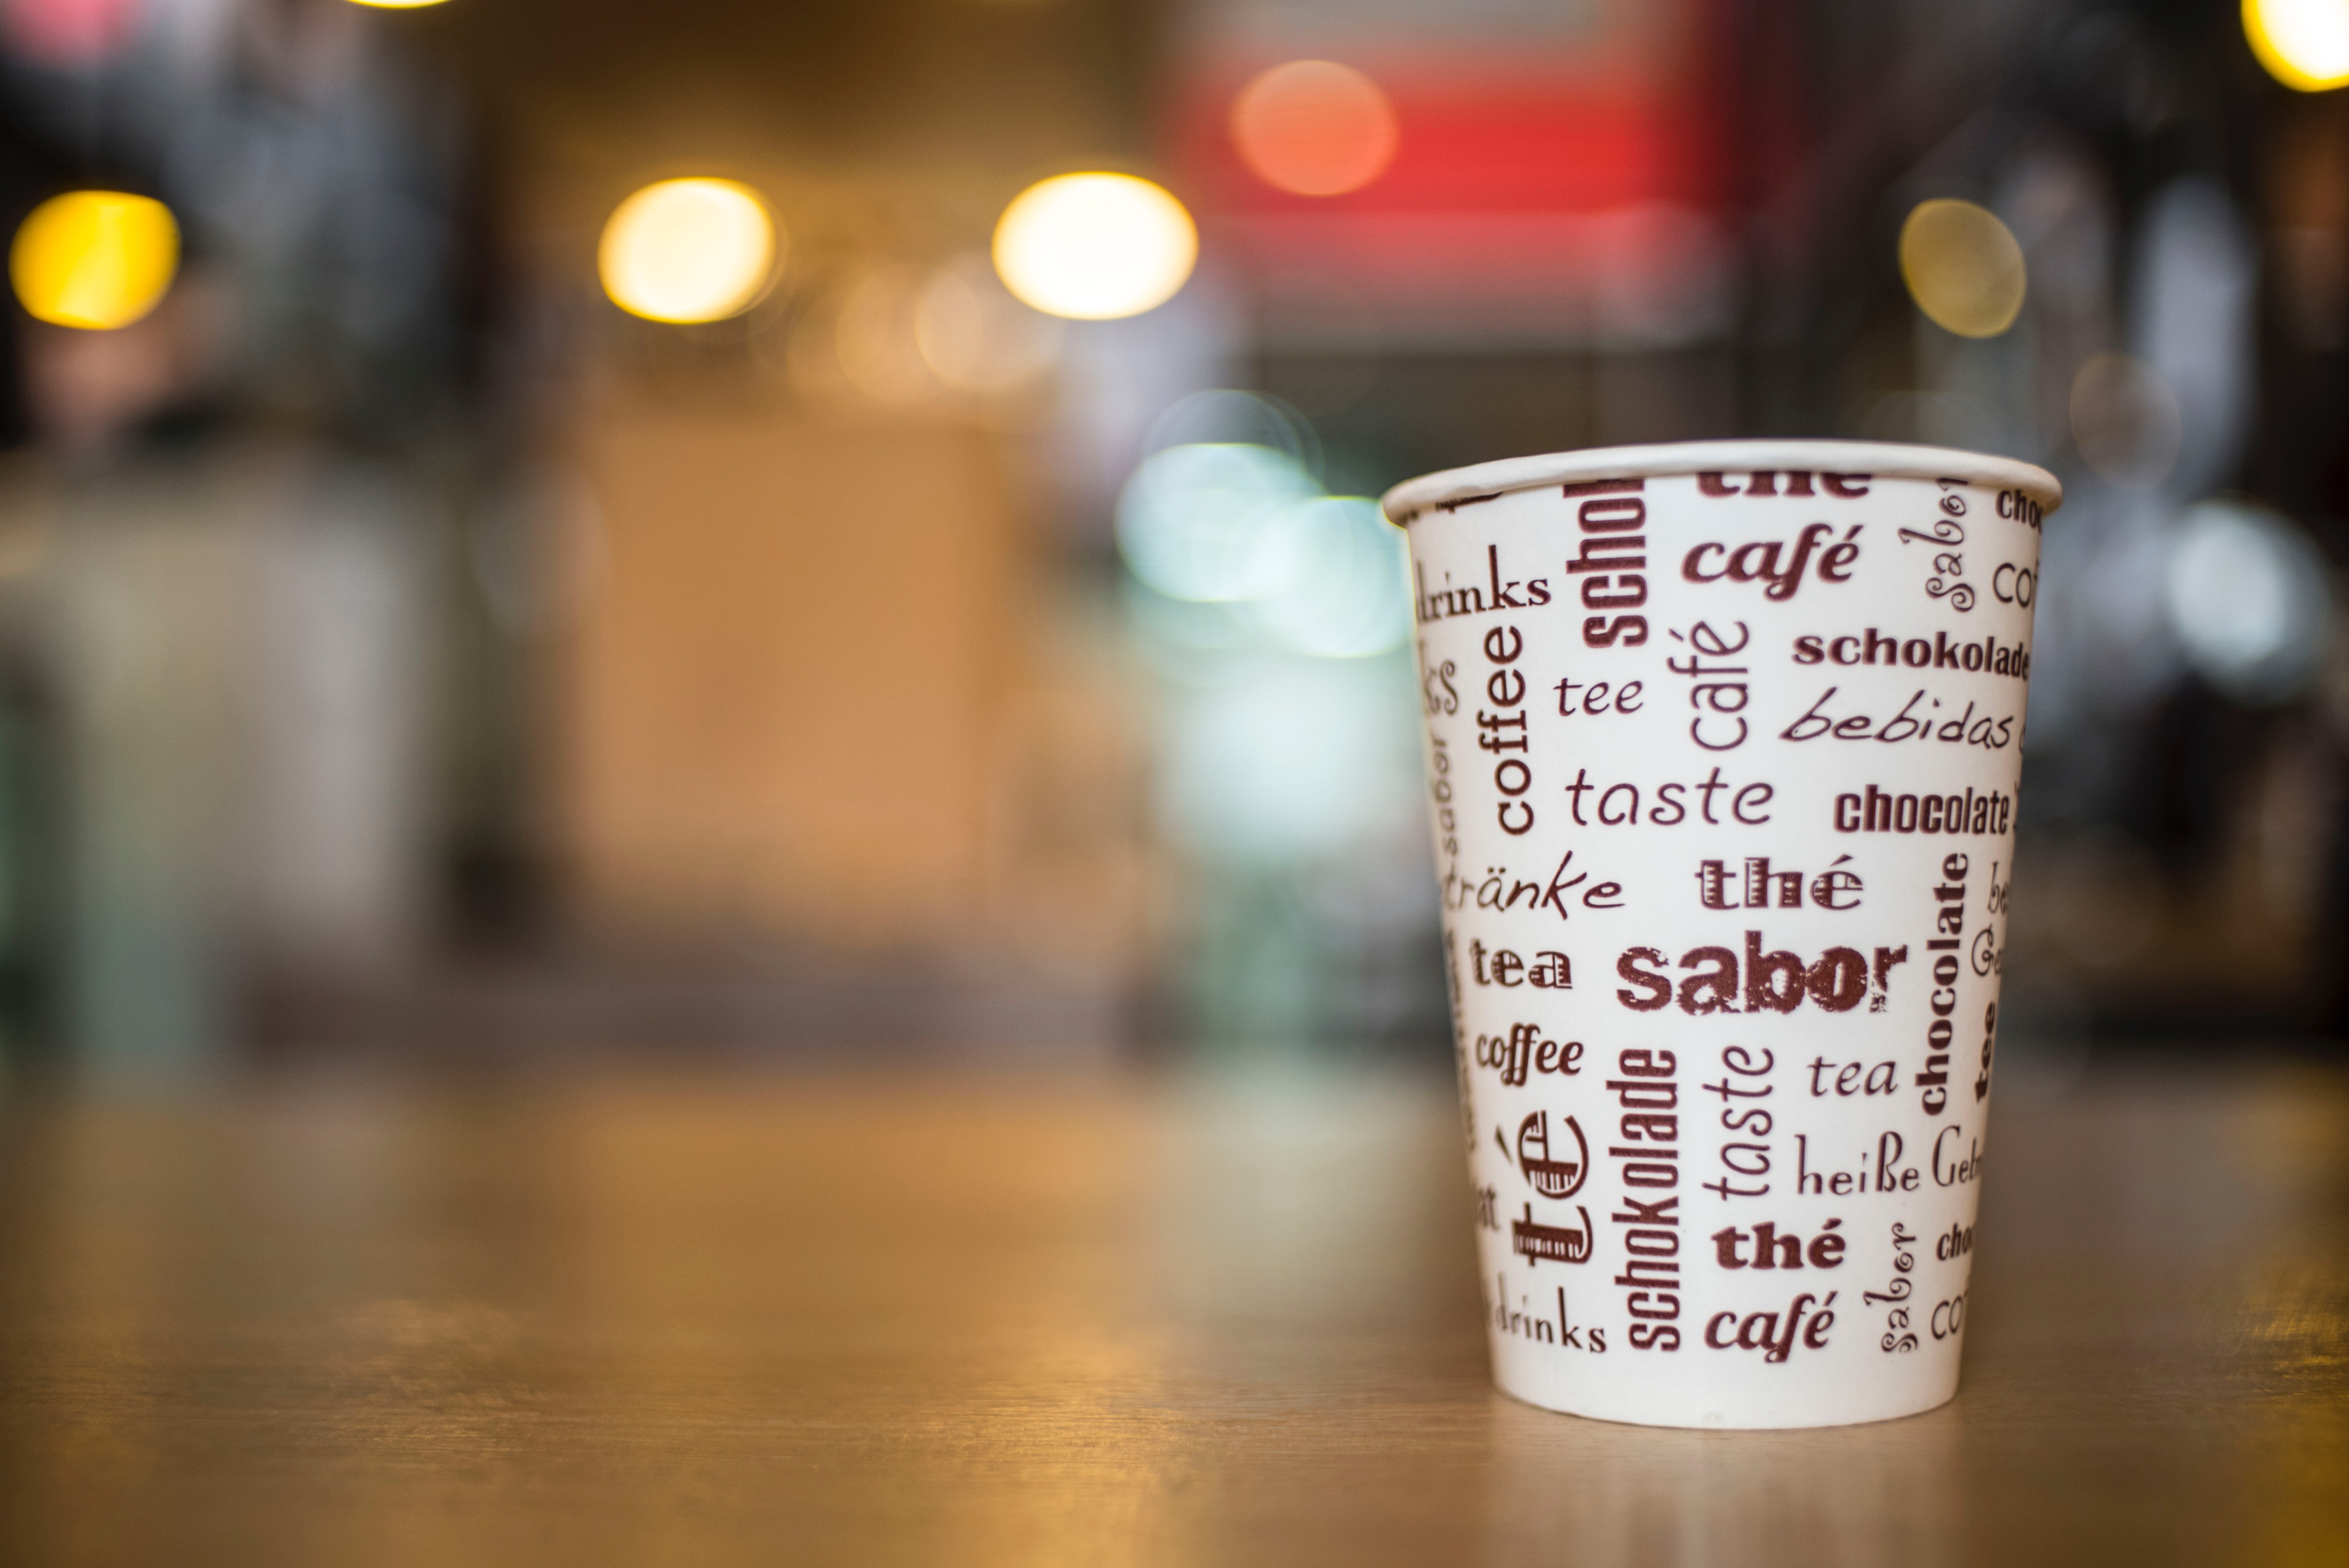
cup, drink, font, coffee cup